New Zealand–United States relations

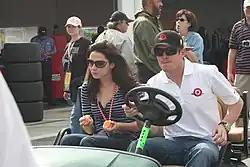
Racing driver Scott Dixon and wife Emma

Relations with the George W. Bush administration improved and became increasingly closer especially after the Labour Prime Minister Helen Clark visited the White House on 22 March 2007. They ended the difficult relationship that had escalated in 1986. After Helen Clark's visit to Washington and talks with President Bush, The "New Zealand Herald" reported, on 23 March 2007, that the United States "no longer seeks to change" New Zealand's anti-nuclear policy, and that this constituted "a turning point in the US-NZ relationship".